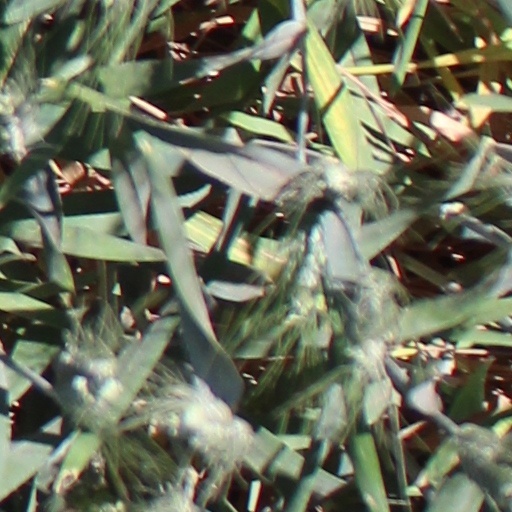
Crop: wheat